Dent's disease

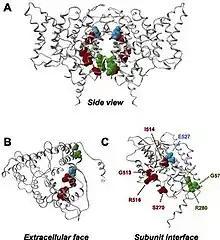
Three-dimensional homology model of human CLC-5 based on the structure of ClC-ec1 (7) showing the locations of each mutated residue

Dent's disease is a X-linked recessive disorder. The males are prone to manifesting symptoms in early adulthood with symptoms of calculi, rickets or even with kidney failure in more severe cases.